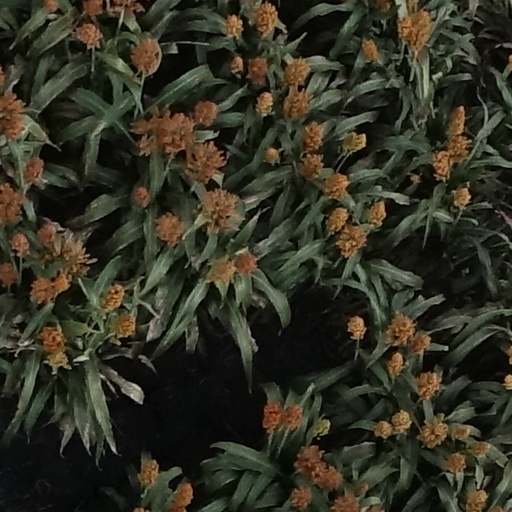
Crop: sorghum